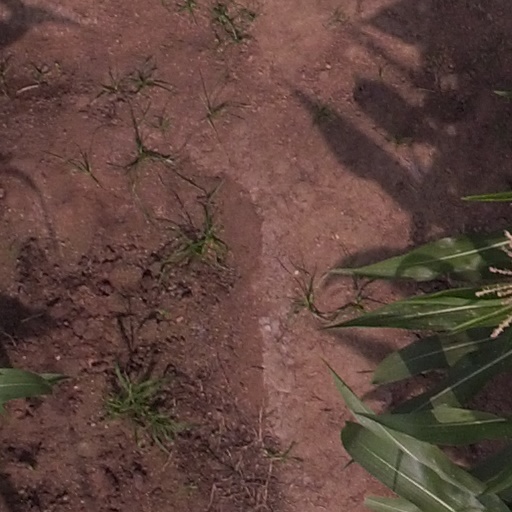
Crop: maize; corn